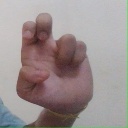
अक्षर: अ